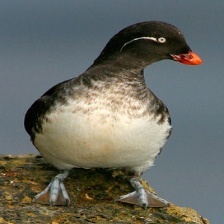
Species: PARAKETT  AUKLET
Scientific name: AETHIA PSITTACULA